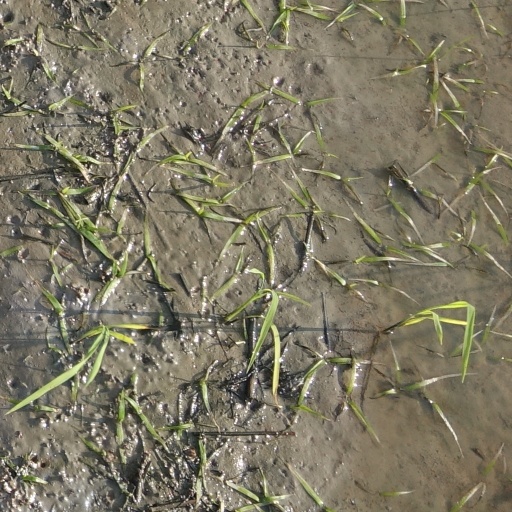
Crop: rice